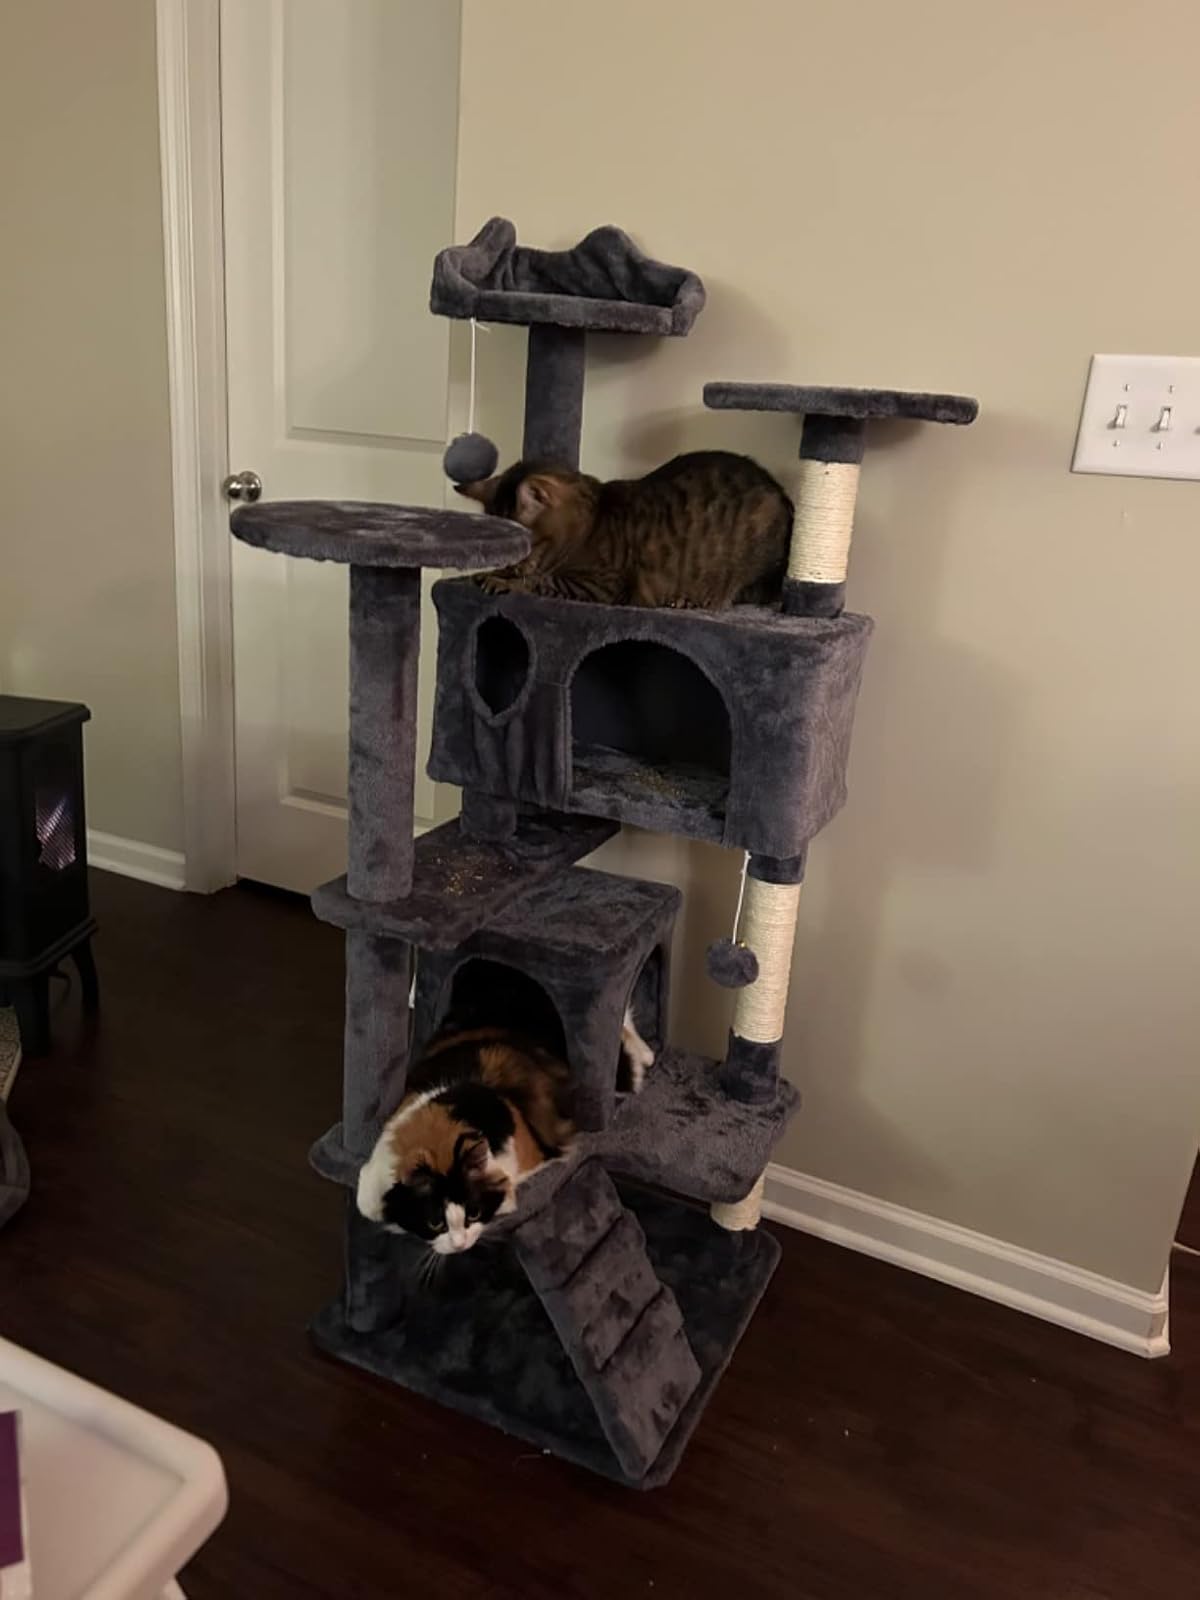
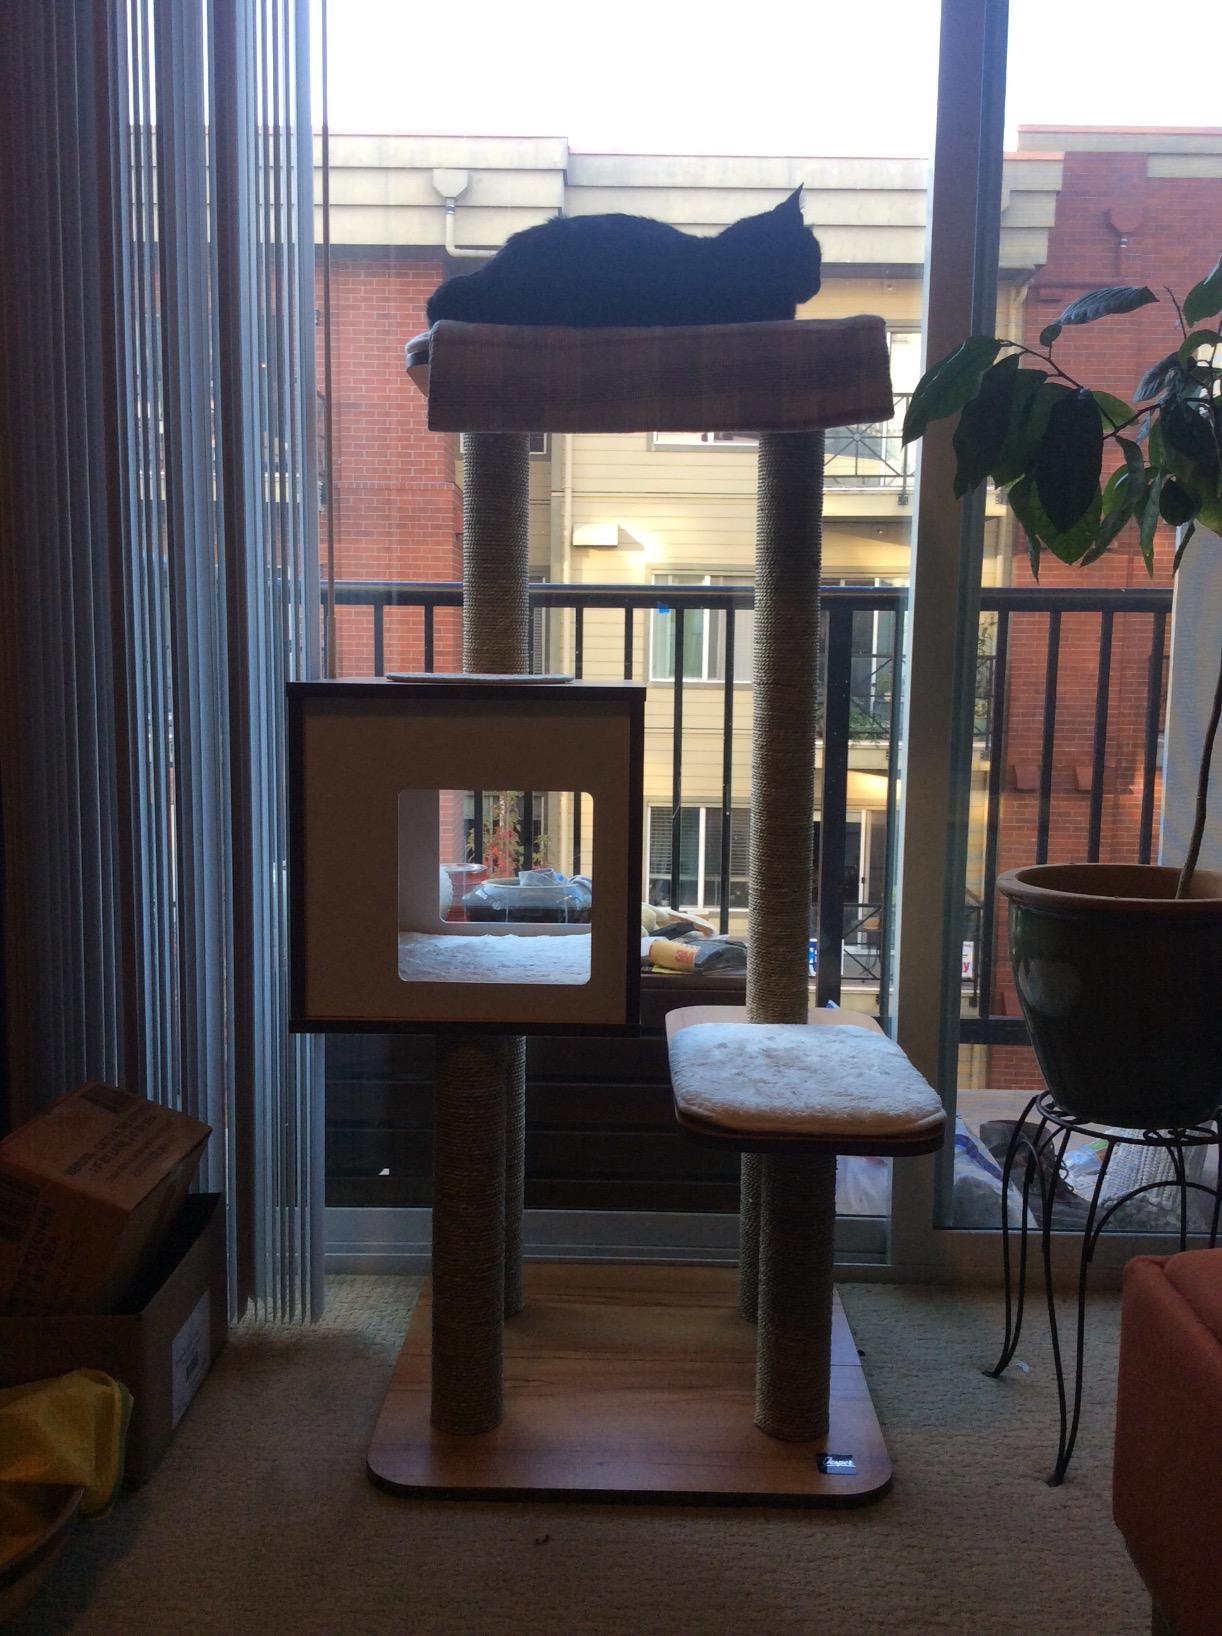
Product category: items_cat tree
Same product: no